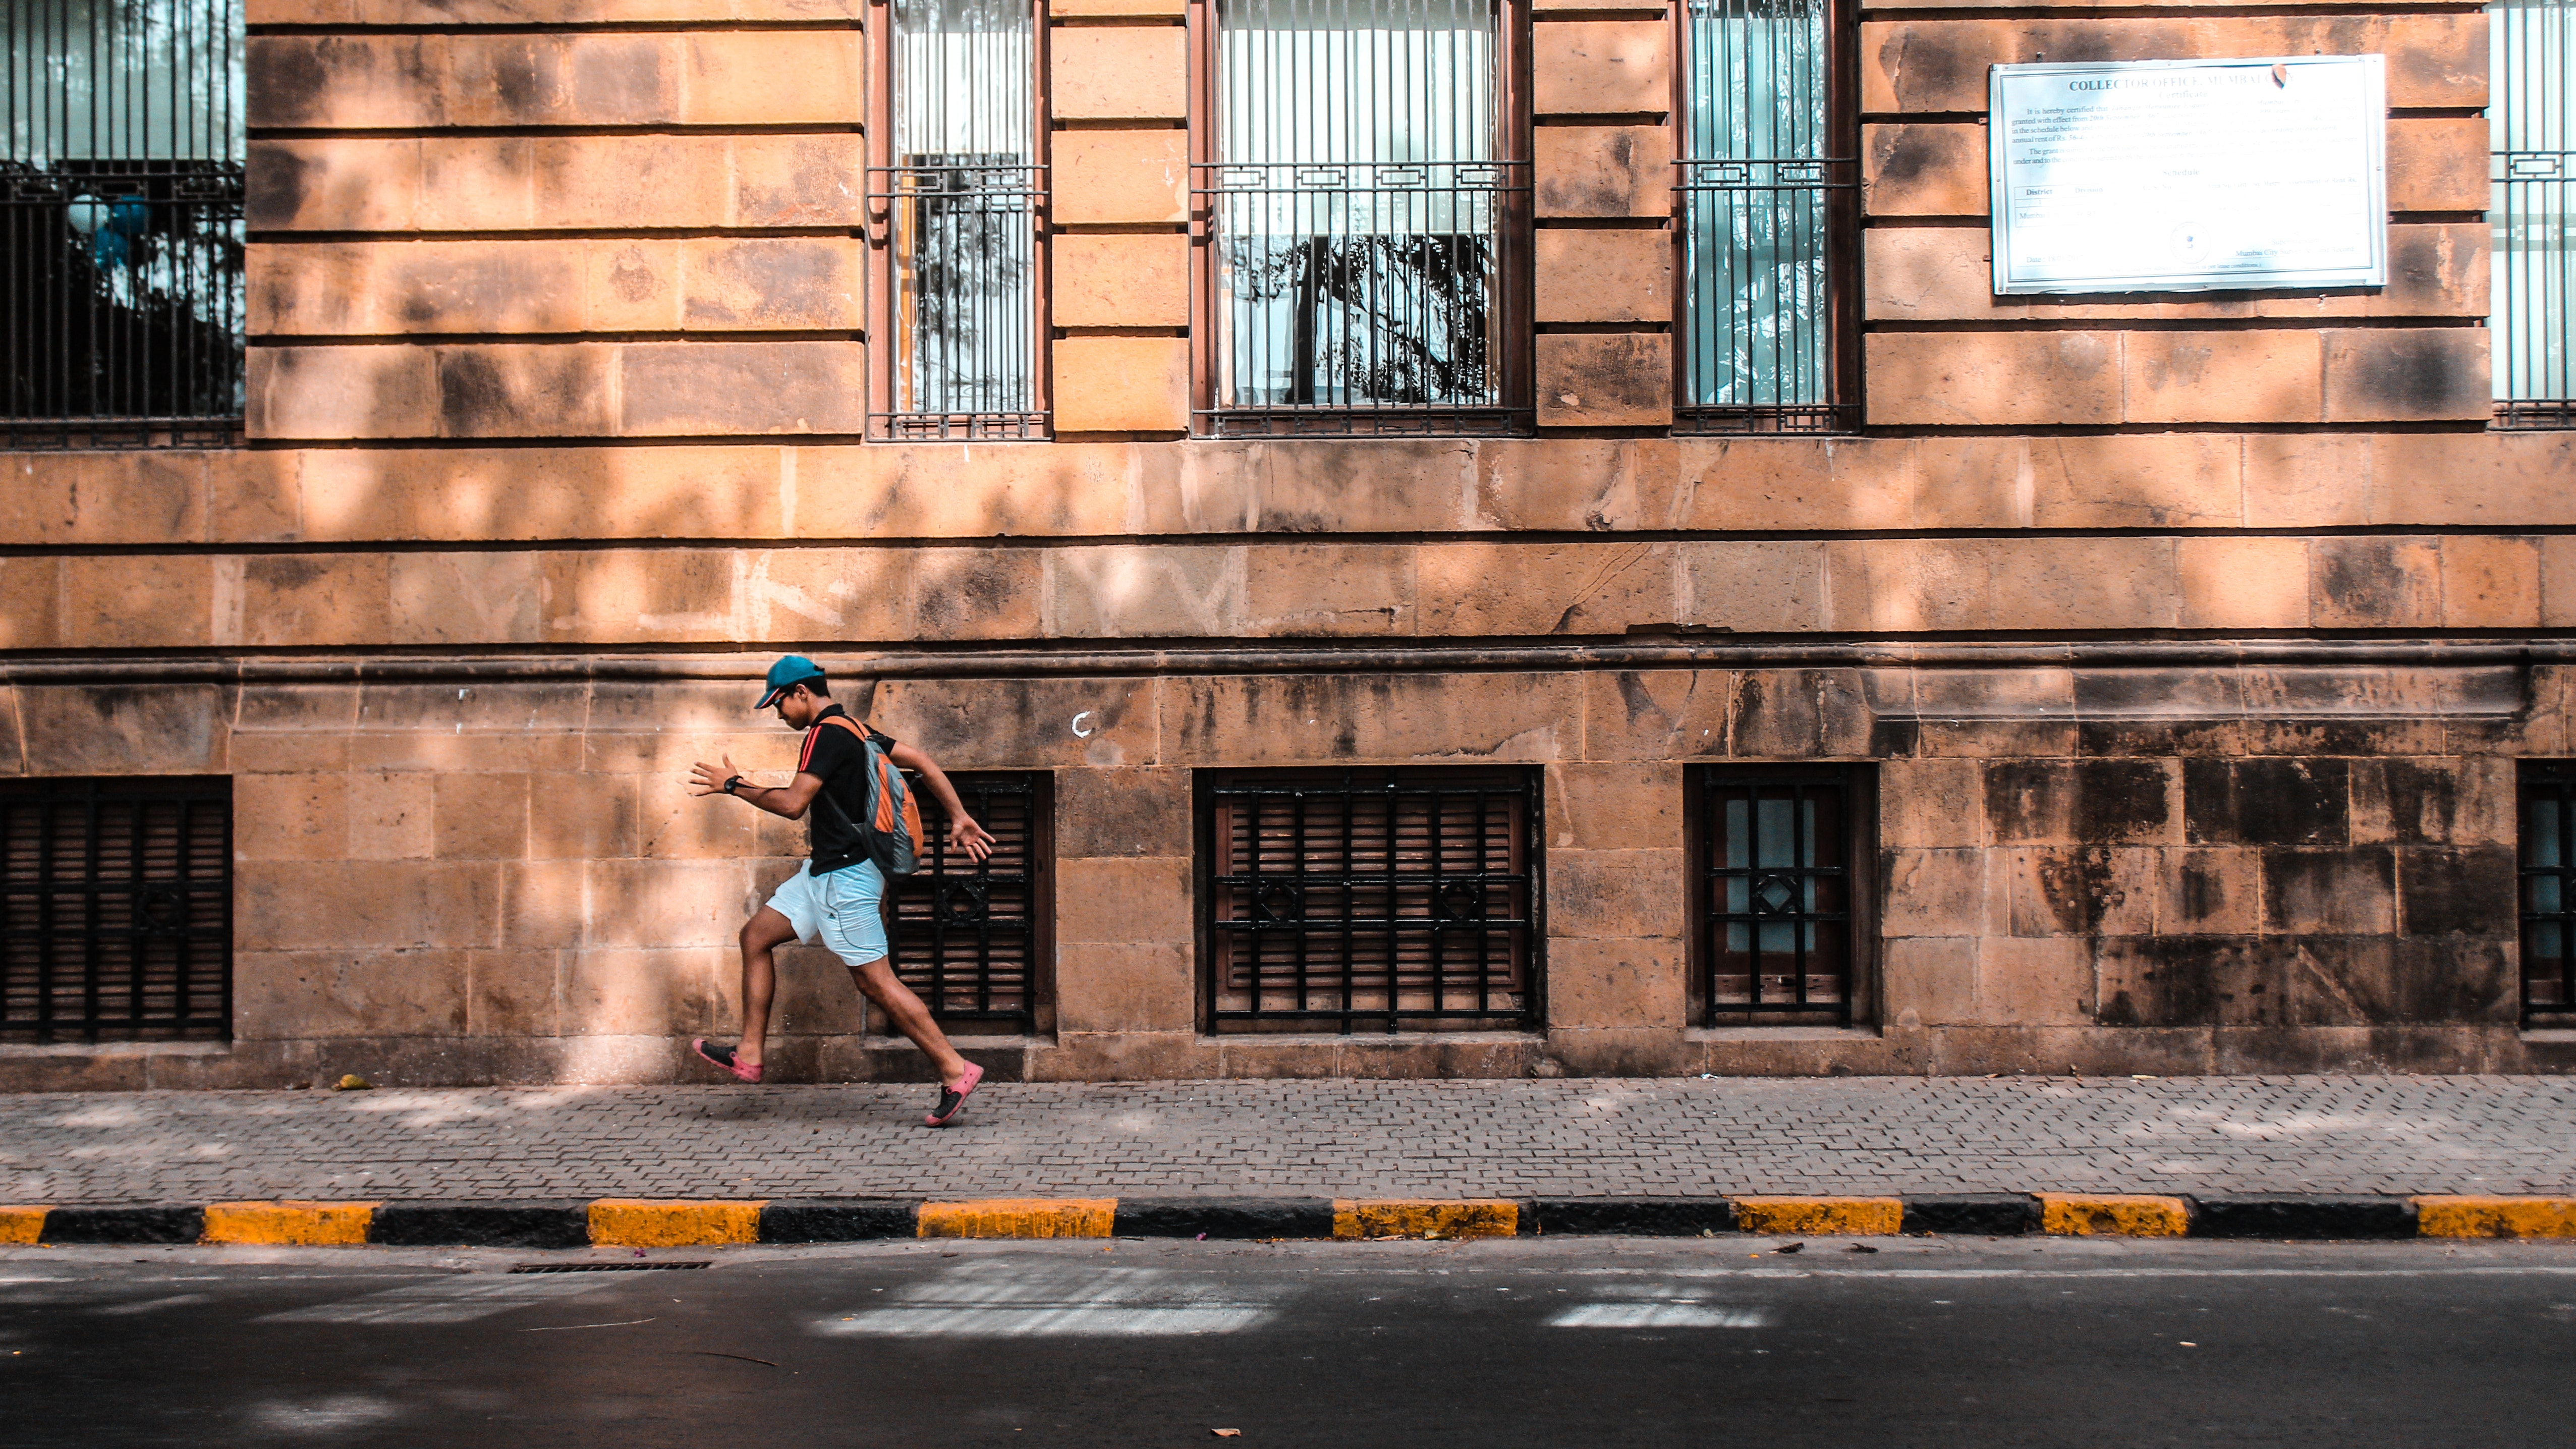
wall, window, street, building, facade